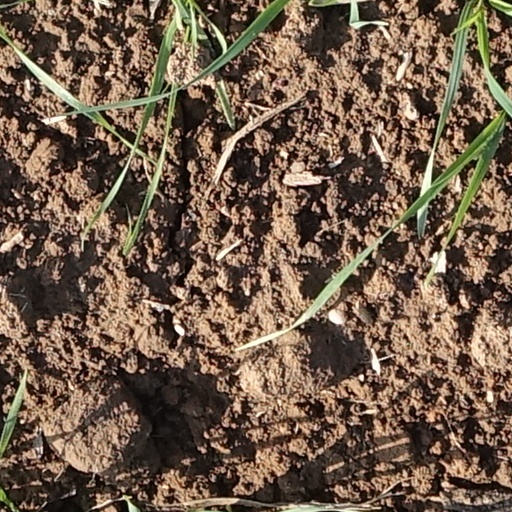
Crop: wheat